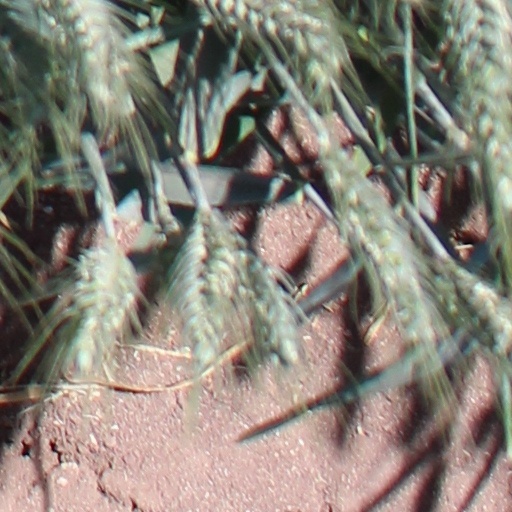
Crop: wheat